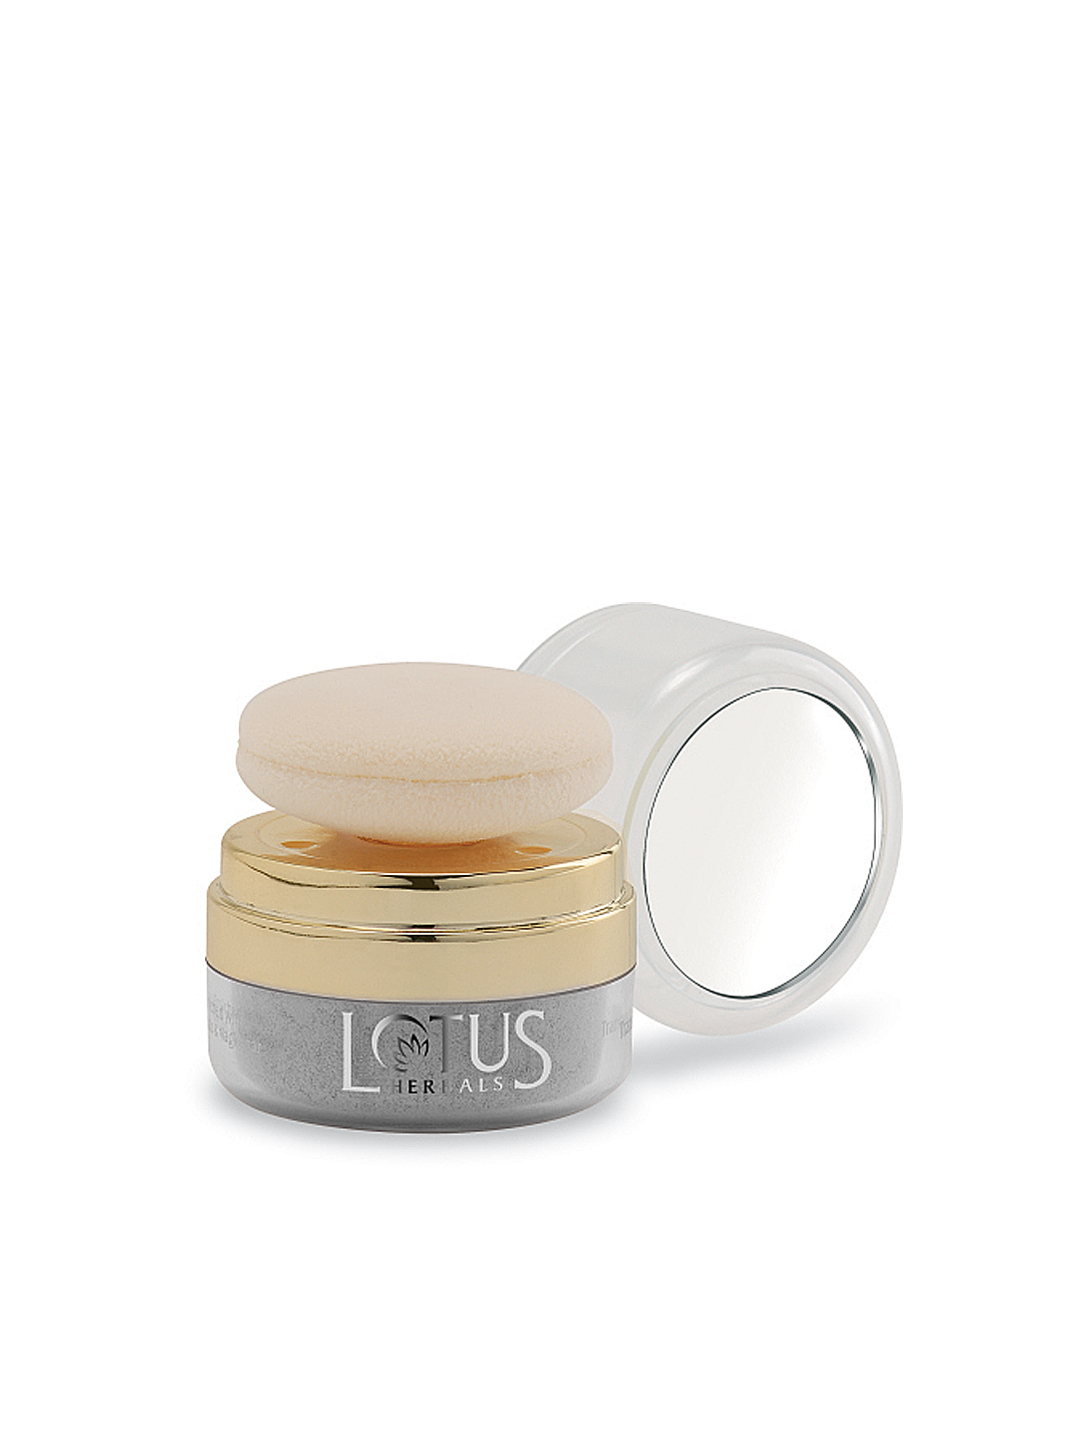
Lotus Herbals Naturalblend Loose Powder Auto-Puff
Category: Personal Care / Makeup / Compact
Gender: Women
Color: Beige
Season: Spring 2017
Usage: Casual